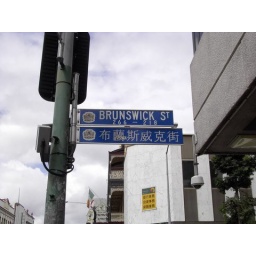
Every street sign in Chinatown has a duplicate written in Chinese.